Ryan Burton

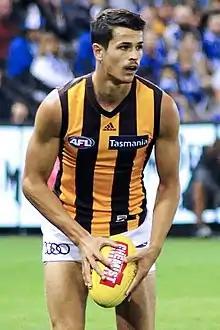
Burton playing for the Hawthorn Hawks in April 2018

Ryan Donald Burton (born 31 January 1997) is a professional Australian rules footballer playing for the Port Adelaide Football Club in the Australian Football League (AFL).